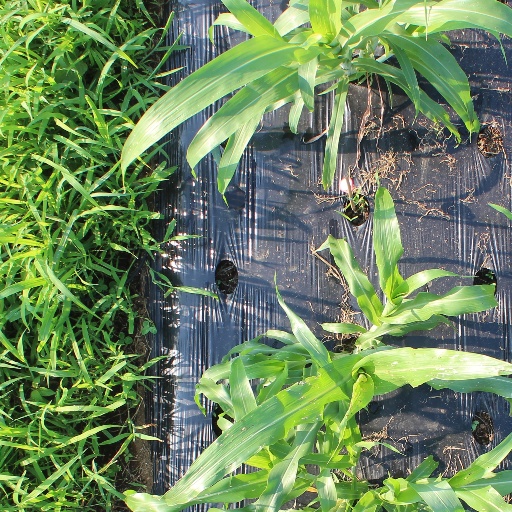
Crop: sorghum